Shenzhen Bay Sports Center

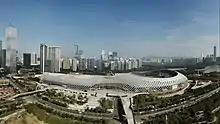
Front view of Shenzhen Bay Sports Center

An international design competition for the building was held in early 2008, and preparatory work began in November of the same year. Built on reclaimed land, the foundations were laid in February 2009, and the building was completed in mid-2011. The building consists of three arenas, a swimming pool, an indoor arena, and a multi-use stadium joined by a perforated external steel skin. Within the complex is 30-story office tower.